1892 Alabama Cadets football team

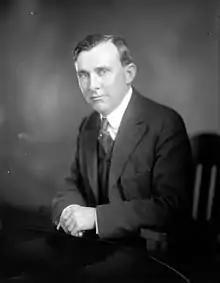
Bibb Graves was a substitute for the 1892 team and later became Governor of Alabama.

The following players were members of the 1892 football team according to the roster published in the 1893 edition of "The Corolla", the University of Alabama yearbook.